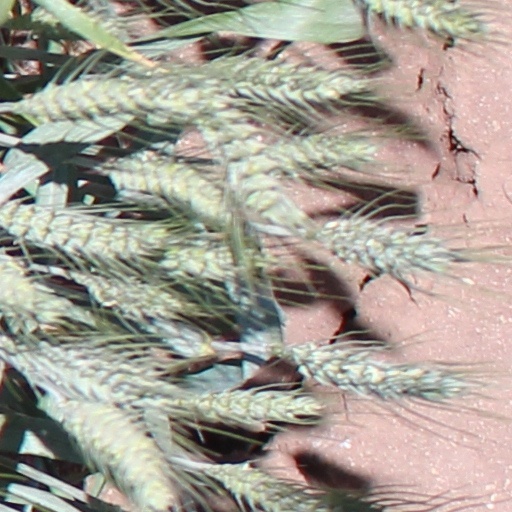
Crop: wheat